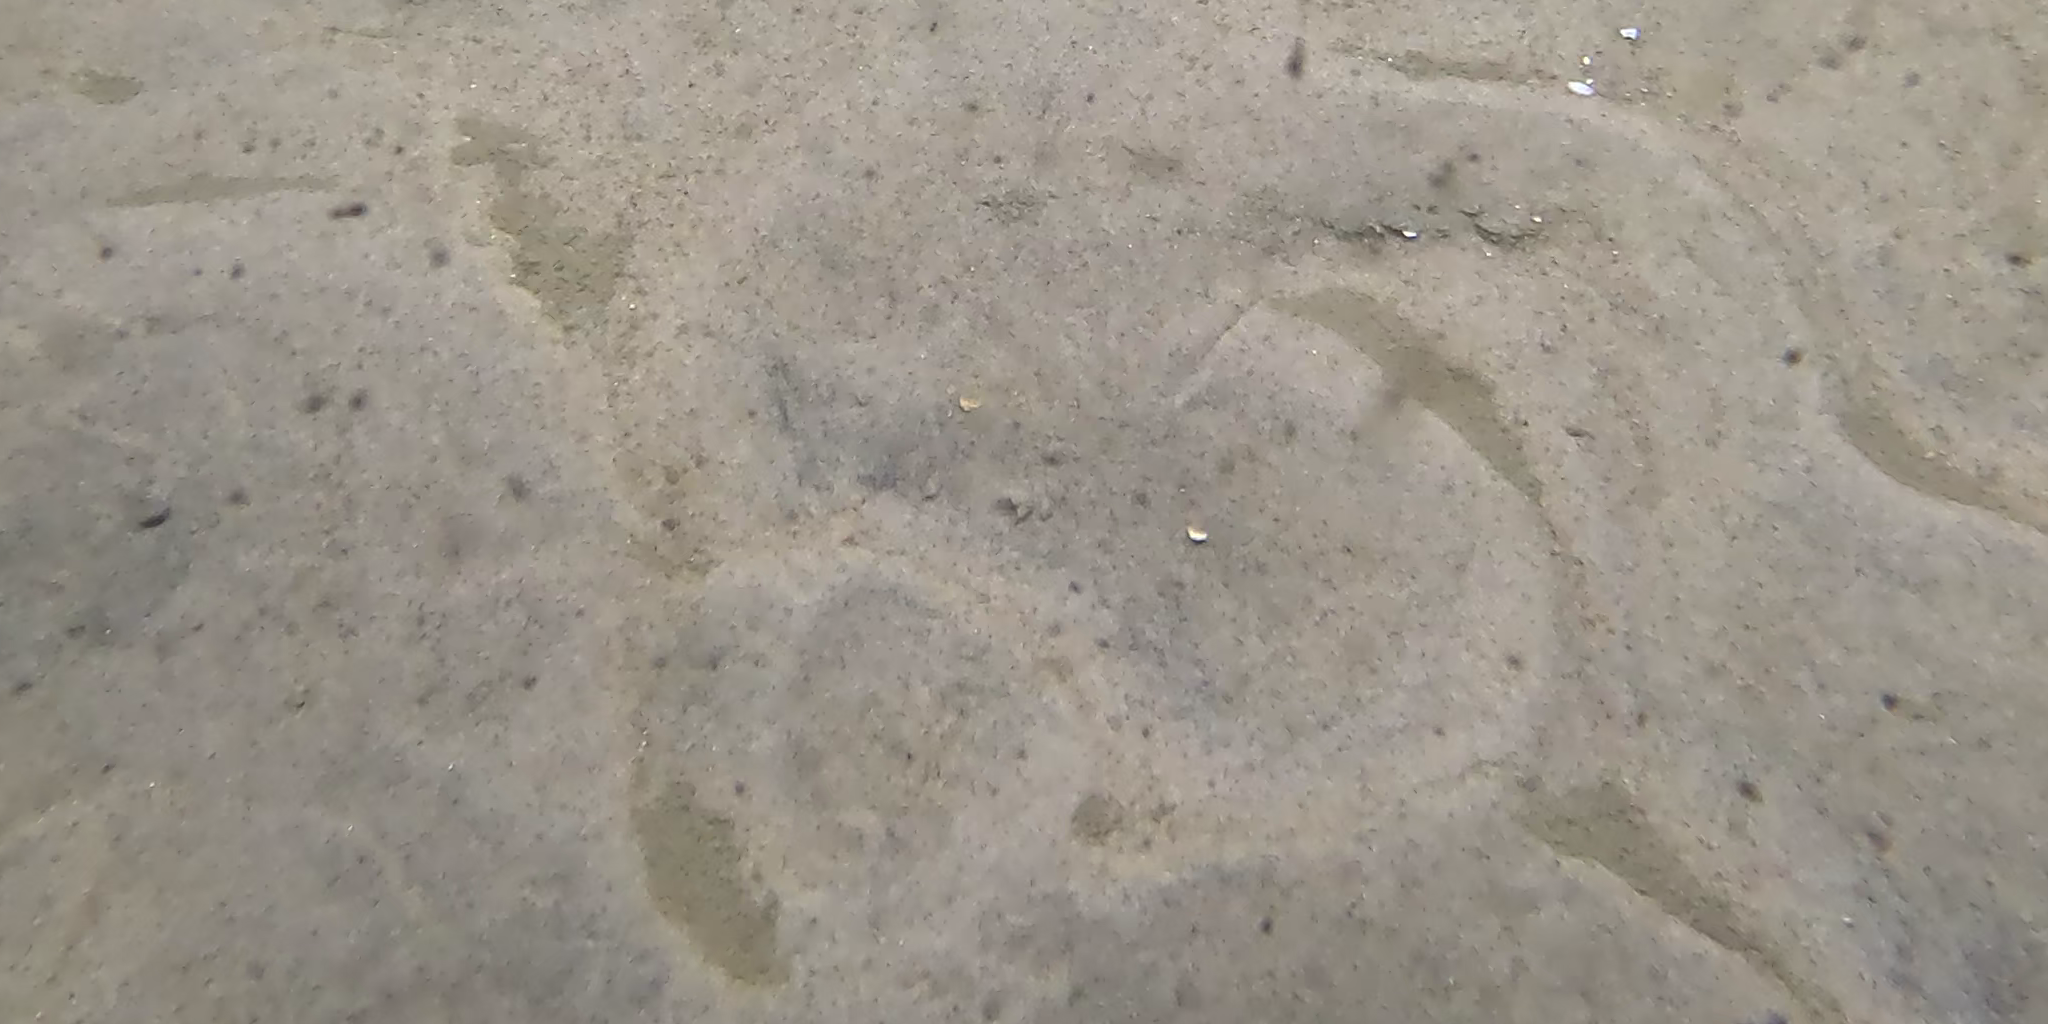
Seabed habitat: sand